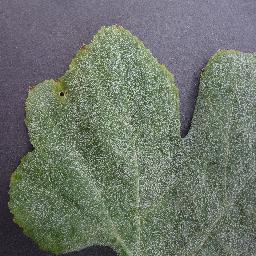
Label: Squash___Powdery_mildew